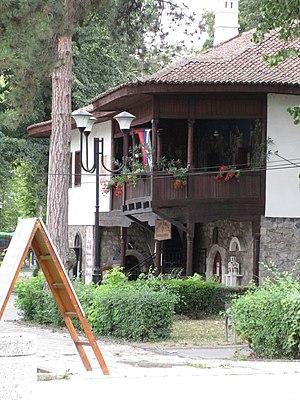
Le konak de Gospodar Vasin à Kraljevo se trouve à Kraljevo, dans le district de Raška, en Serbie. Il est inscrit sur la liste des monuments culturels de grande importance de la République de Serbie.